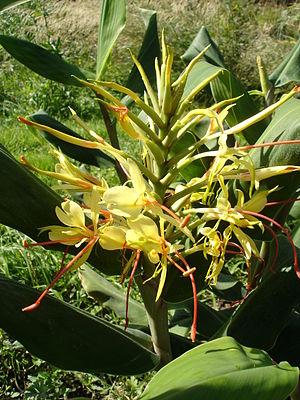
Les cent espèces envahissantes parmi les plus nuisibles du monde sont recensées dans une liste élaborée par le Groupe de spécialistes des espèces envahissantes de la Commission de la sauvegarde des espèces de l'Union internationale pour la conservation de la nature, dans le but de sensibiliser sur la complexité, l'importance et les effets des espèces exotiques envahissantes. Cette liste est citée dans diverses publications scientifiques.